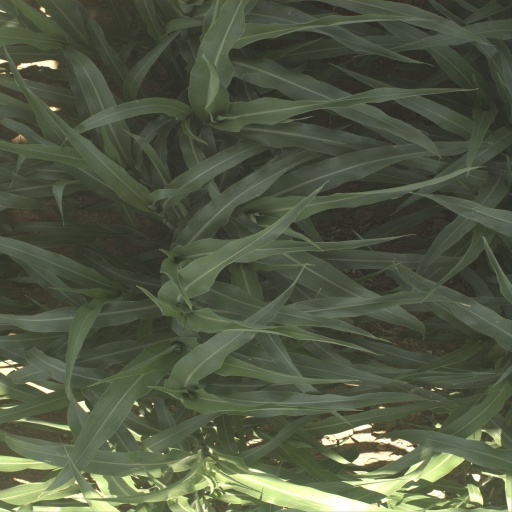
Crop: sorghum